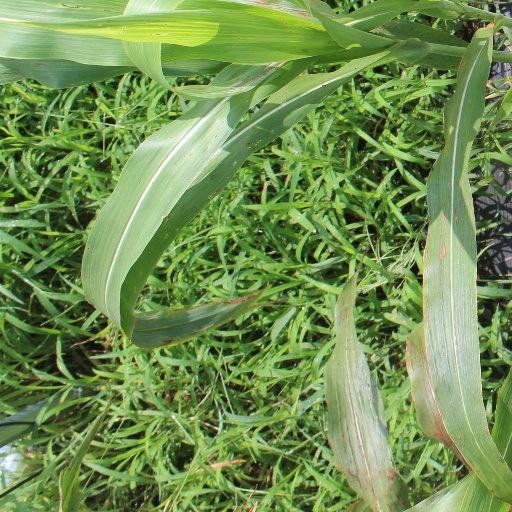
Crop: sorghum